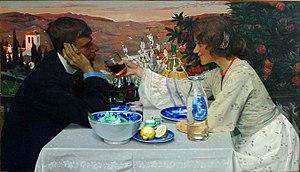
Georg Harald Slott-Møller, né le 17 août 1864 et mort le 20 octobre 1937, est un peintre et céramiste danois. Sa femme et lui font partie des membres fondateurs du « salon des refusés » danois, Den Frie Udstilling.